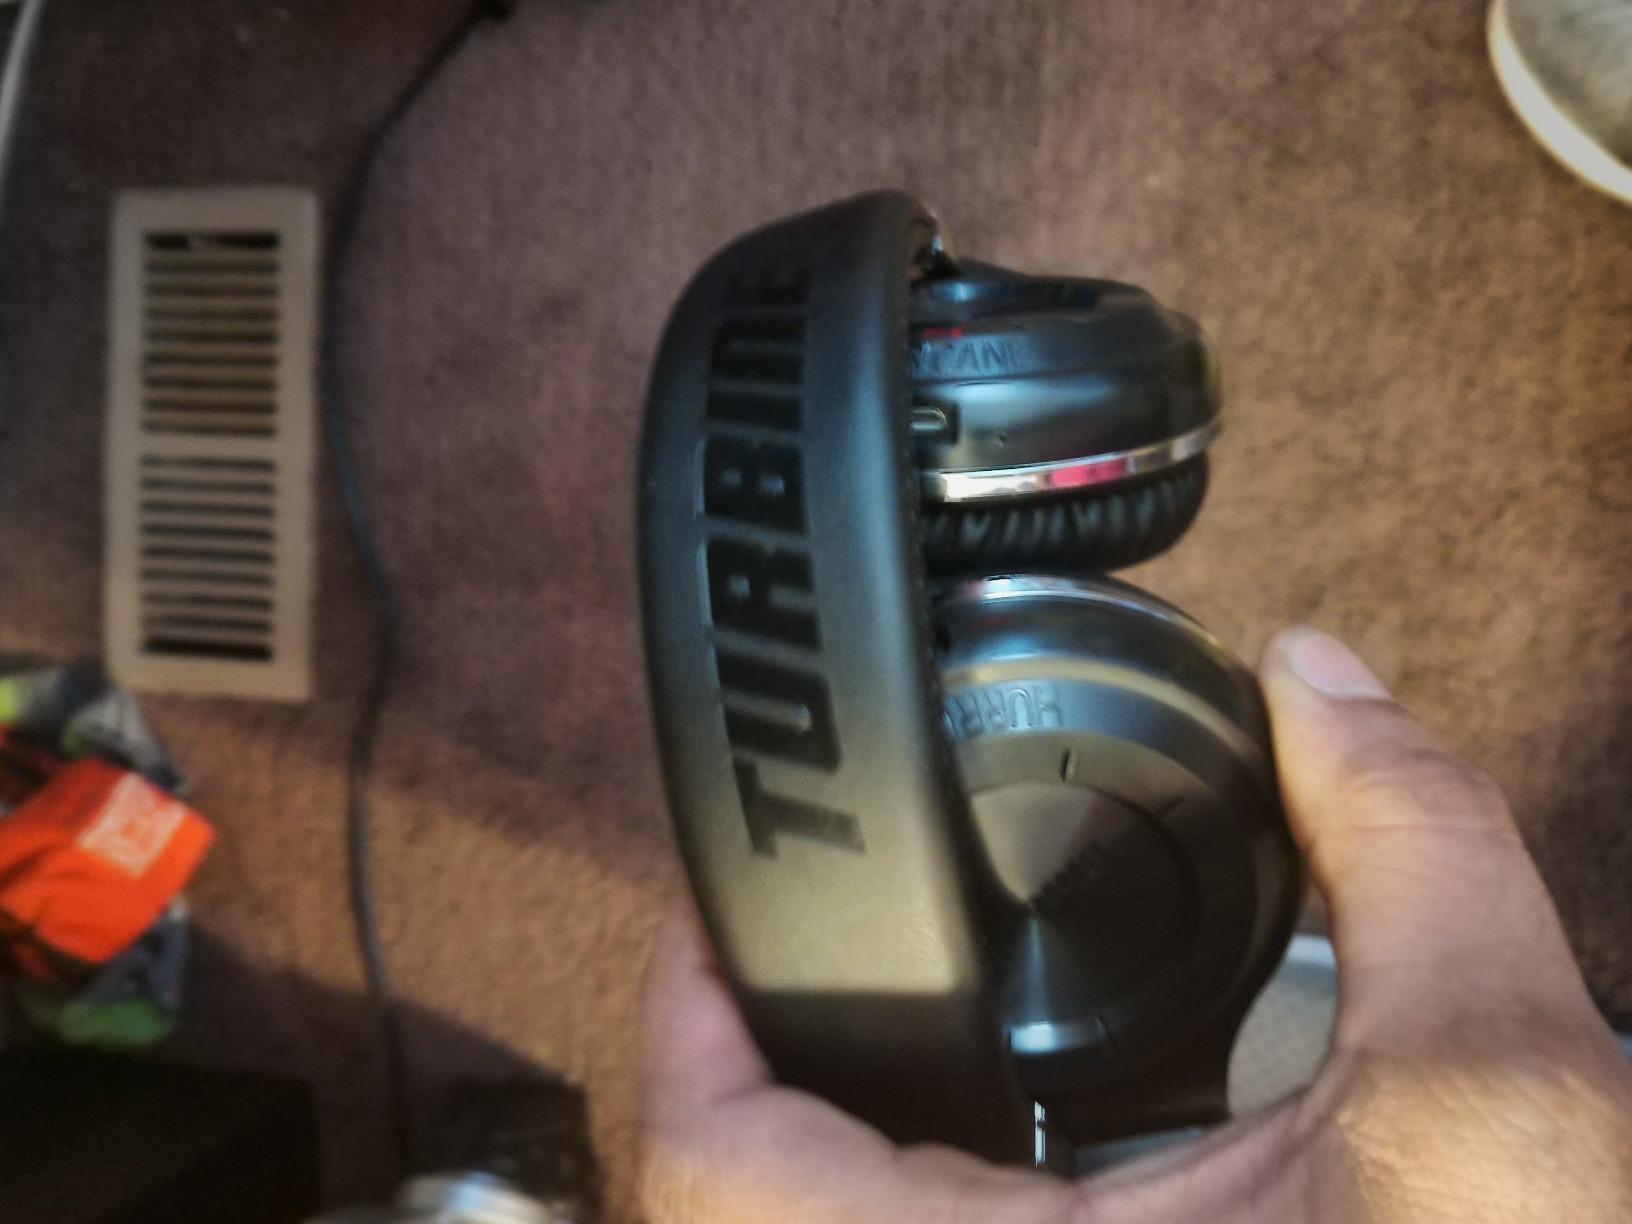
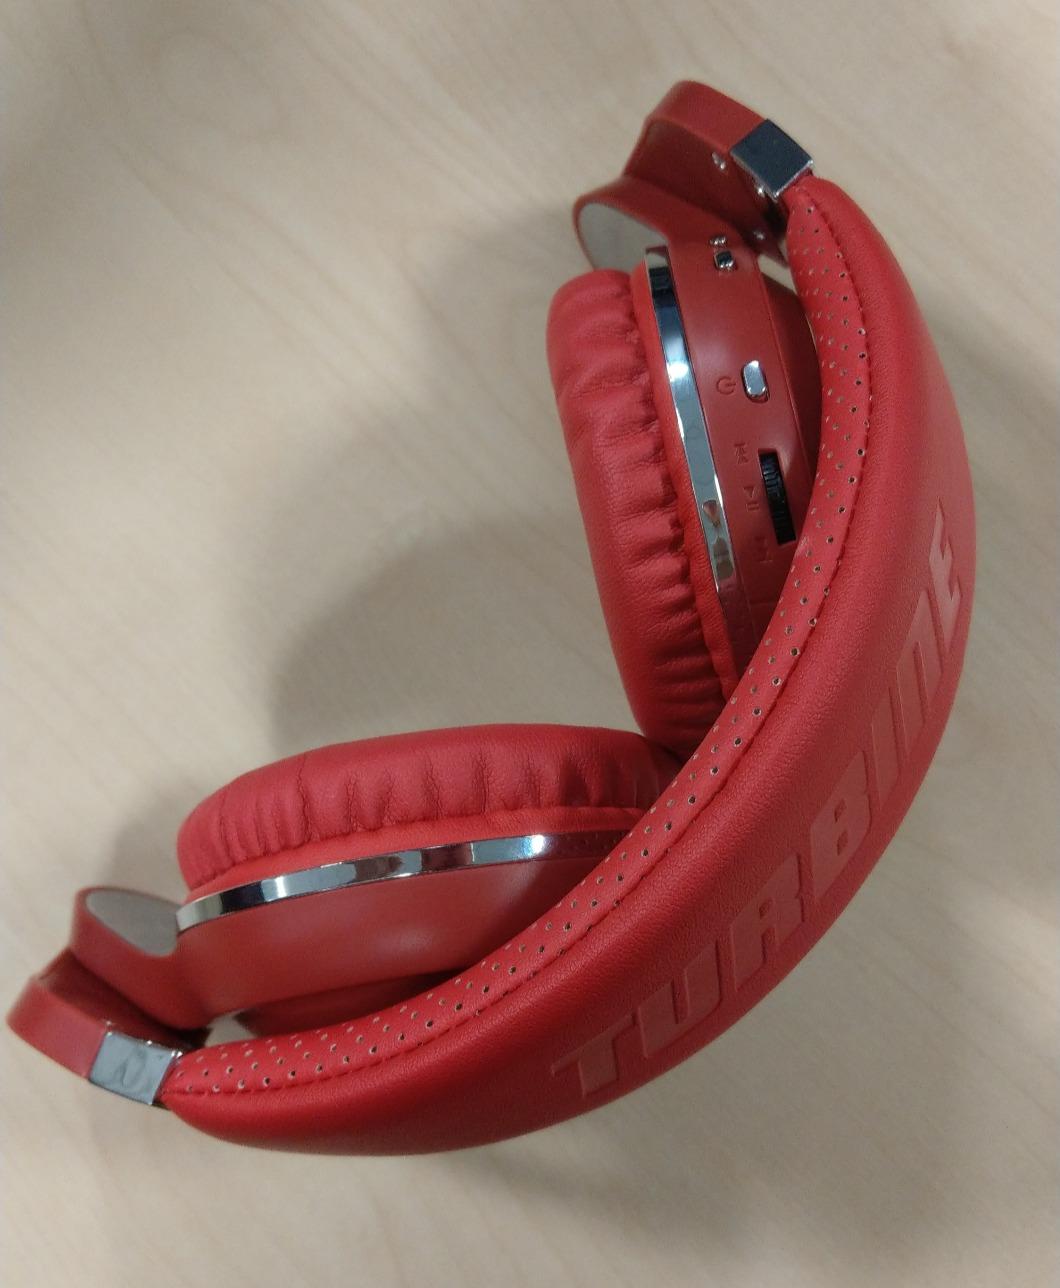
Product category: headphones
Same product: no